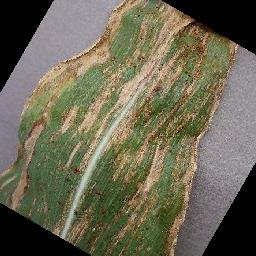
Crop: corn
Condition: (maize)_cercospora_spot_gray_spot